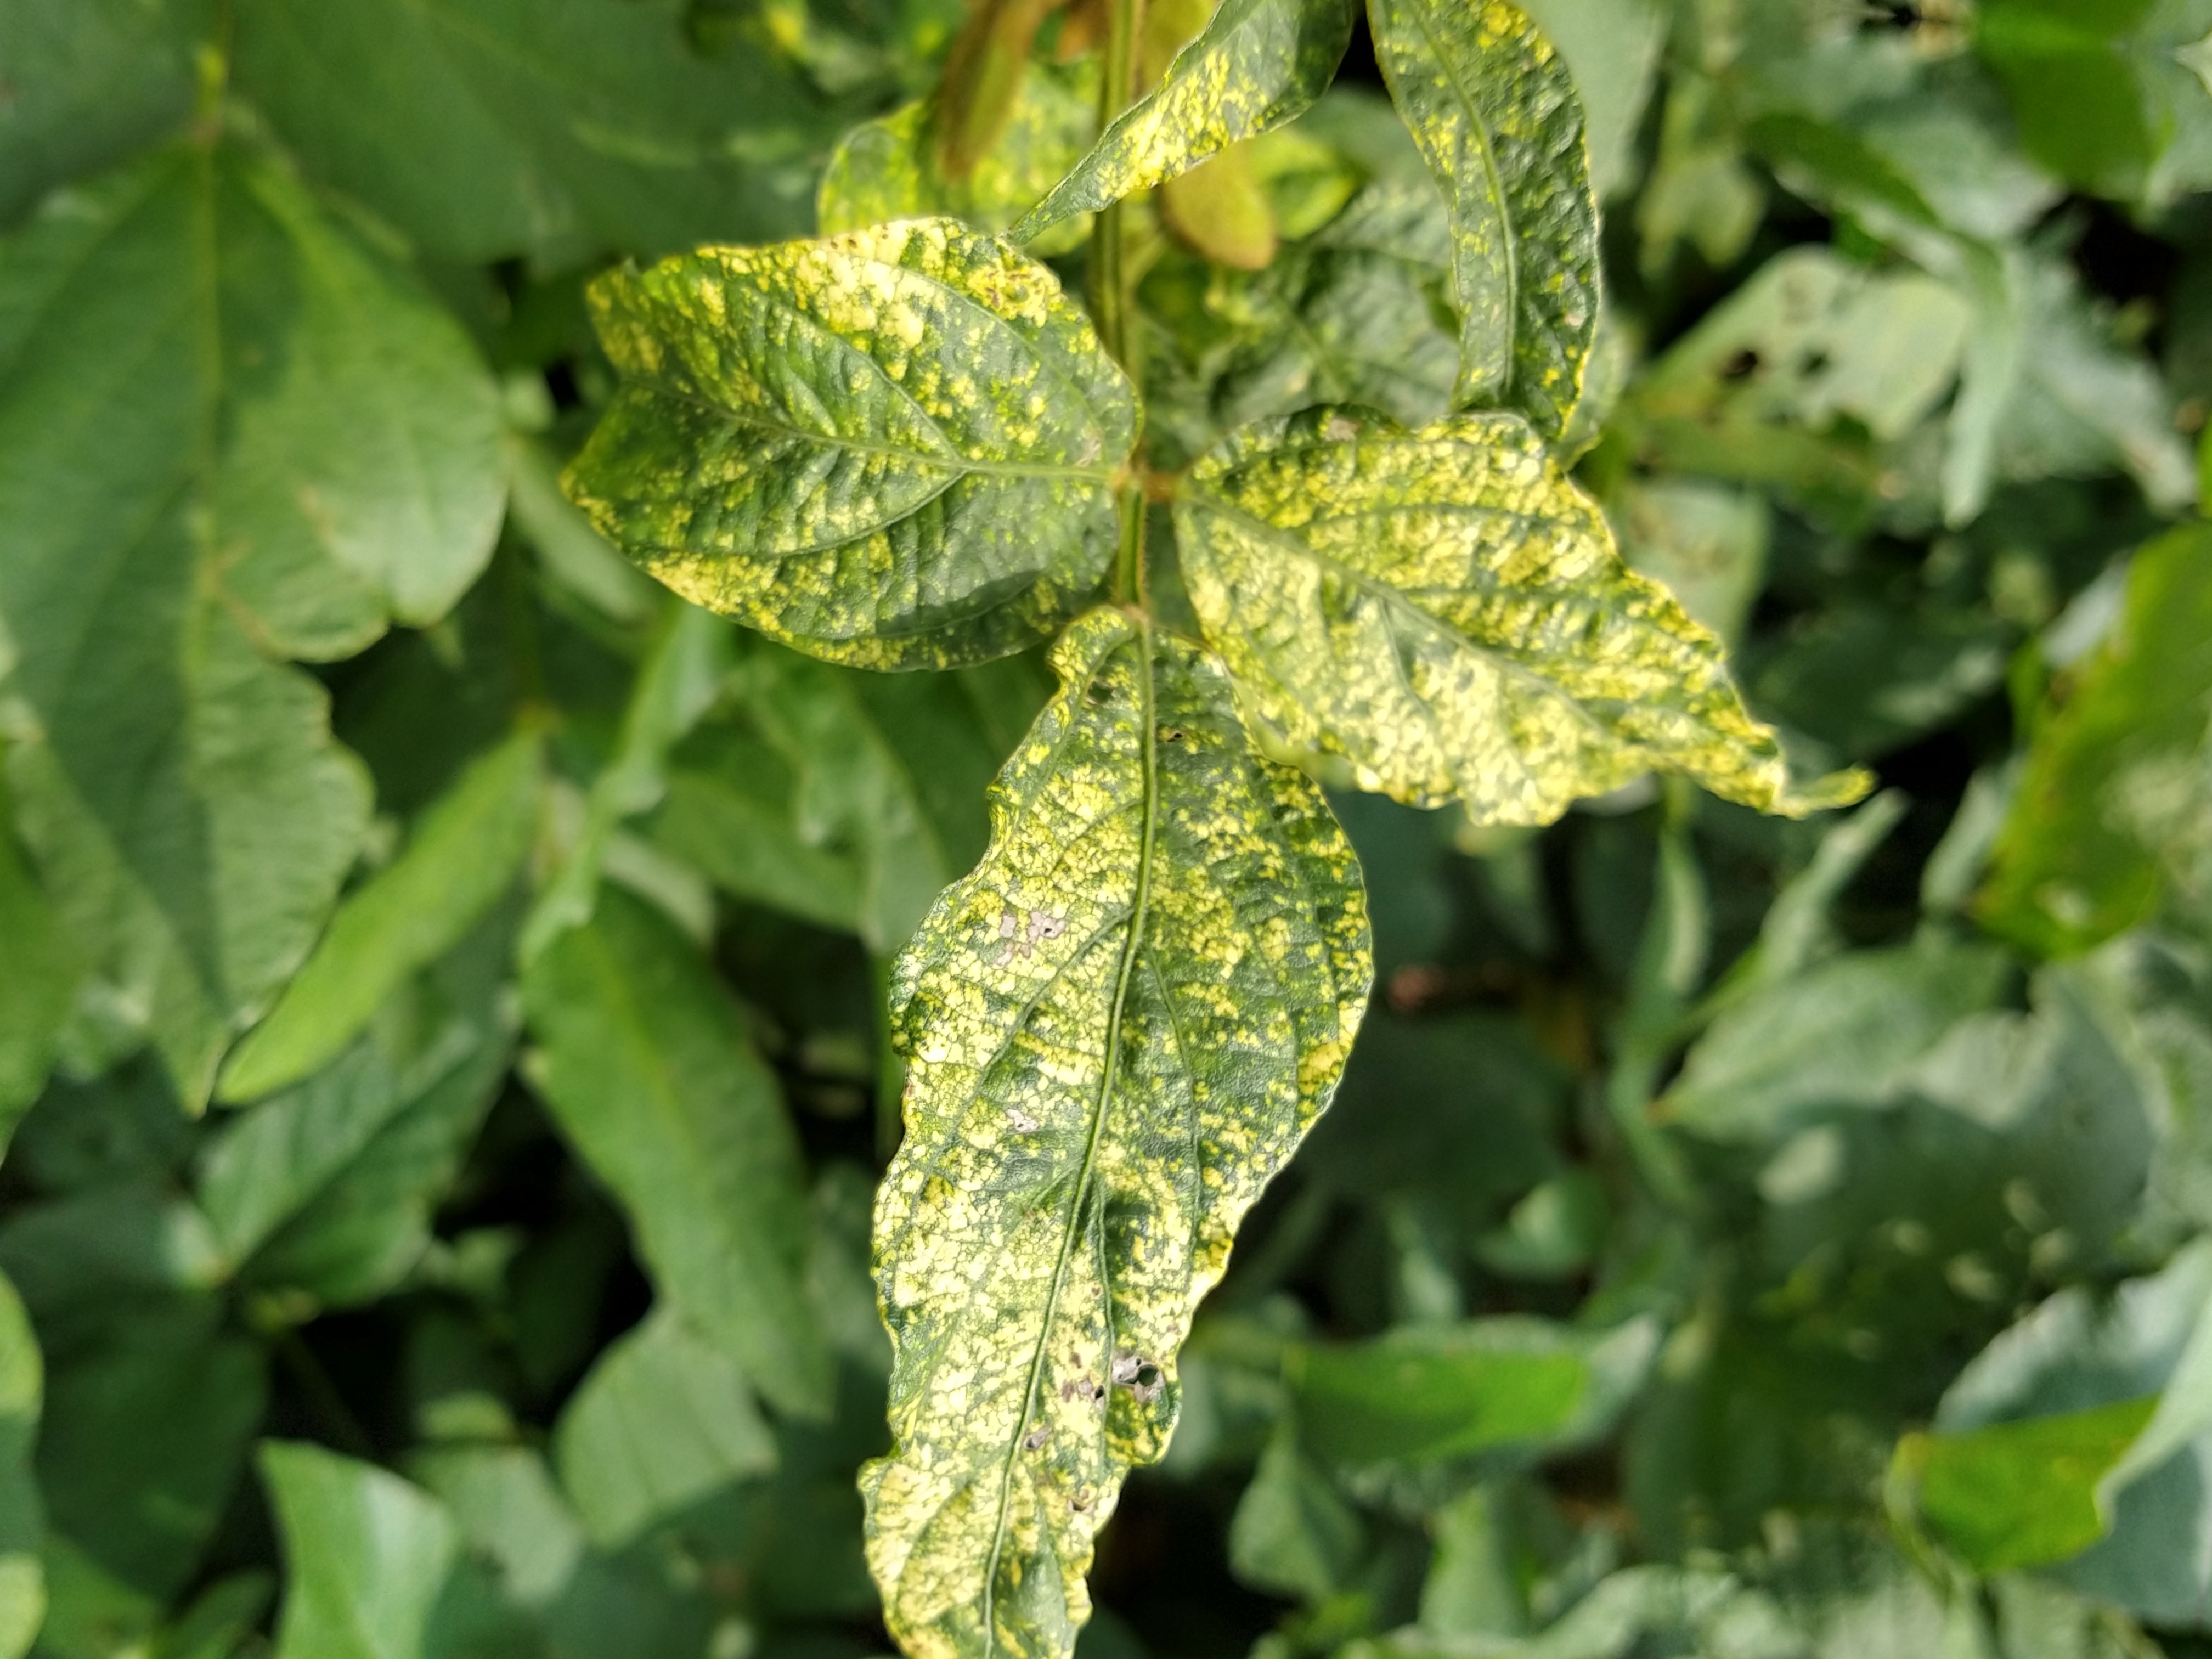
Label: Disease